Mimas

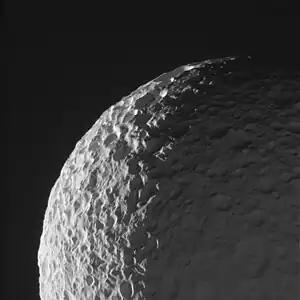
A high-relief image of Mimas by Cassini on January 30, 2017. The shapes and the texture of its many overlapping craters can be seen clearly.

Mimas is named after one of the Giants in Greek mythology, Mimas. The names of all seven then-known satellites of Saturn, including Mimas, were suggested by William Herschel's son John in his 1847 publication "Results of Astronomical Observations made at the Cape of Good Hope". Saturn (the Roman equivalent of Cronus in Greek mythology) was the leader of the Titans, the generation before the Gods, and rulers of the world for some time, while the Giants were the subsequent generation, and each group fought a great struggle against Zeus and the Olympians.